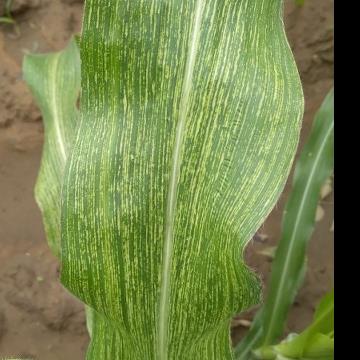
Crop: Maize
Condition: stripe-d